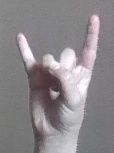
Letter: la